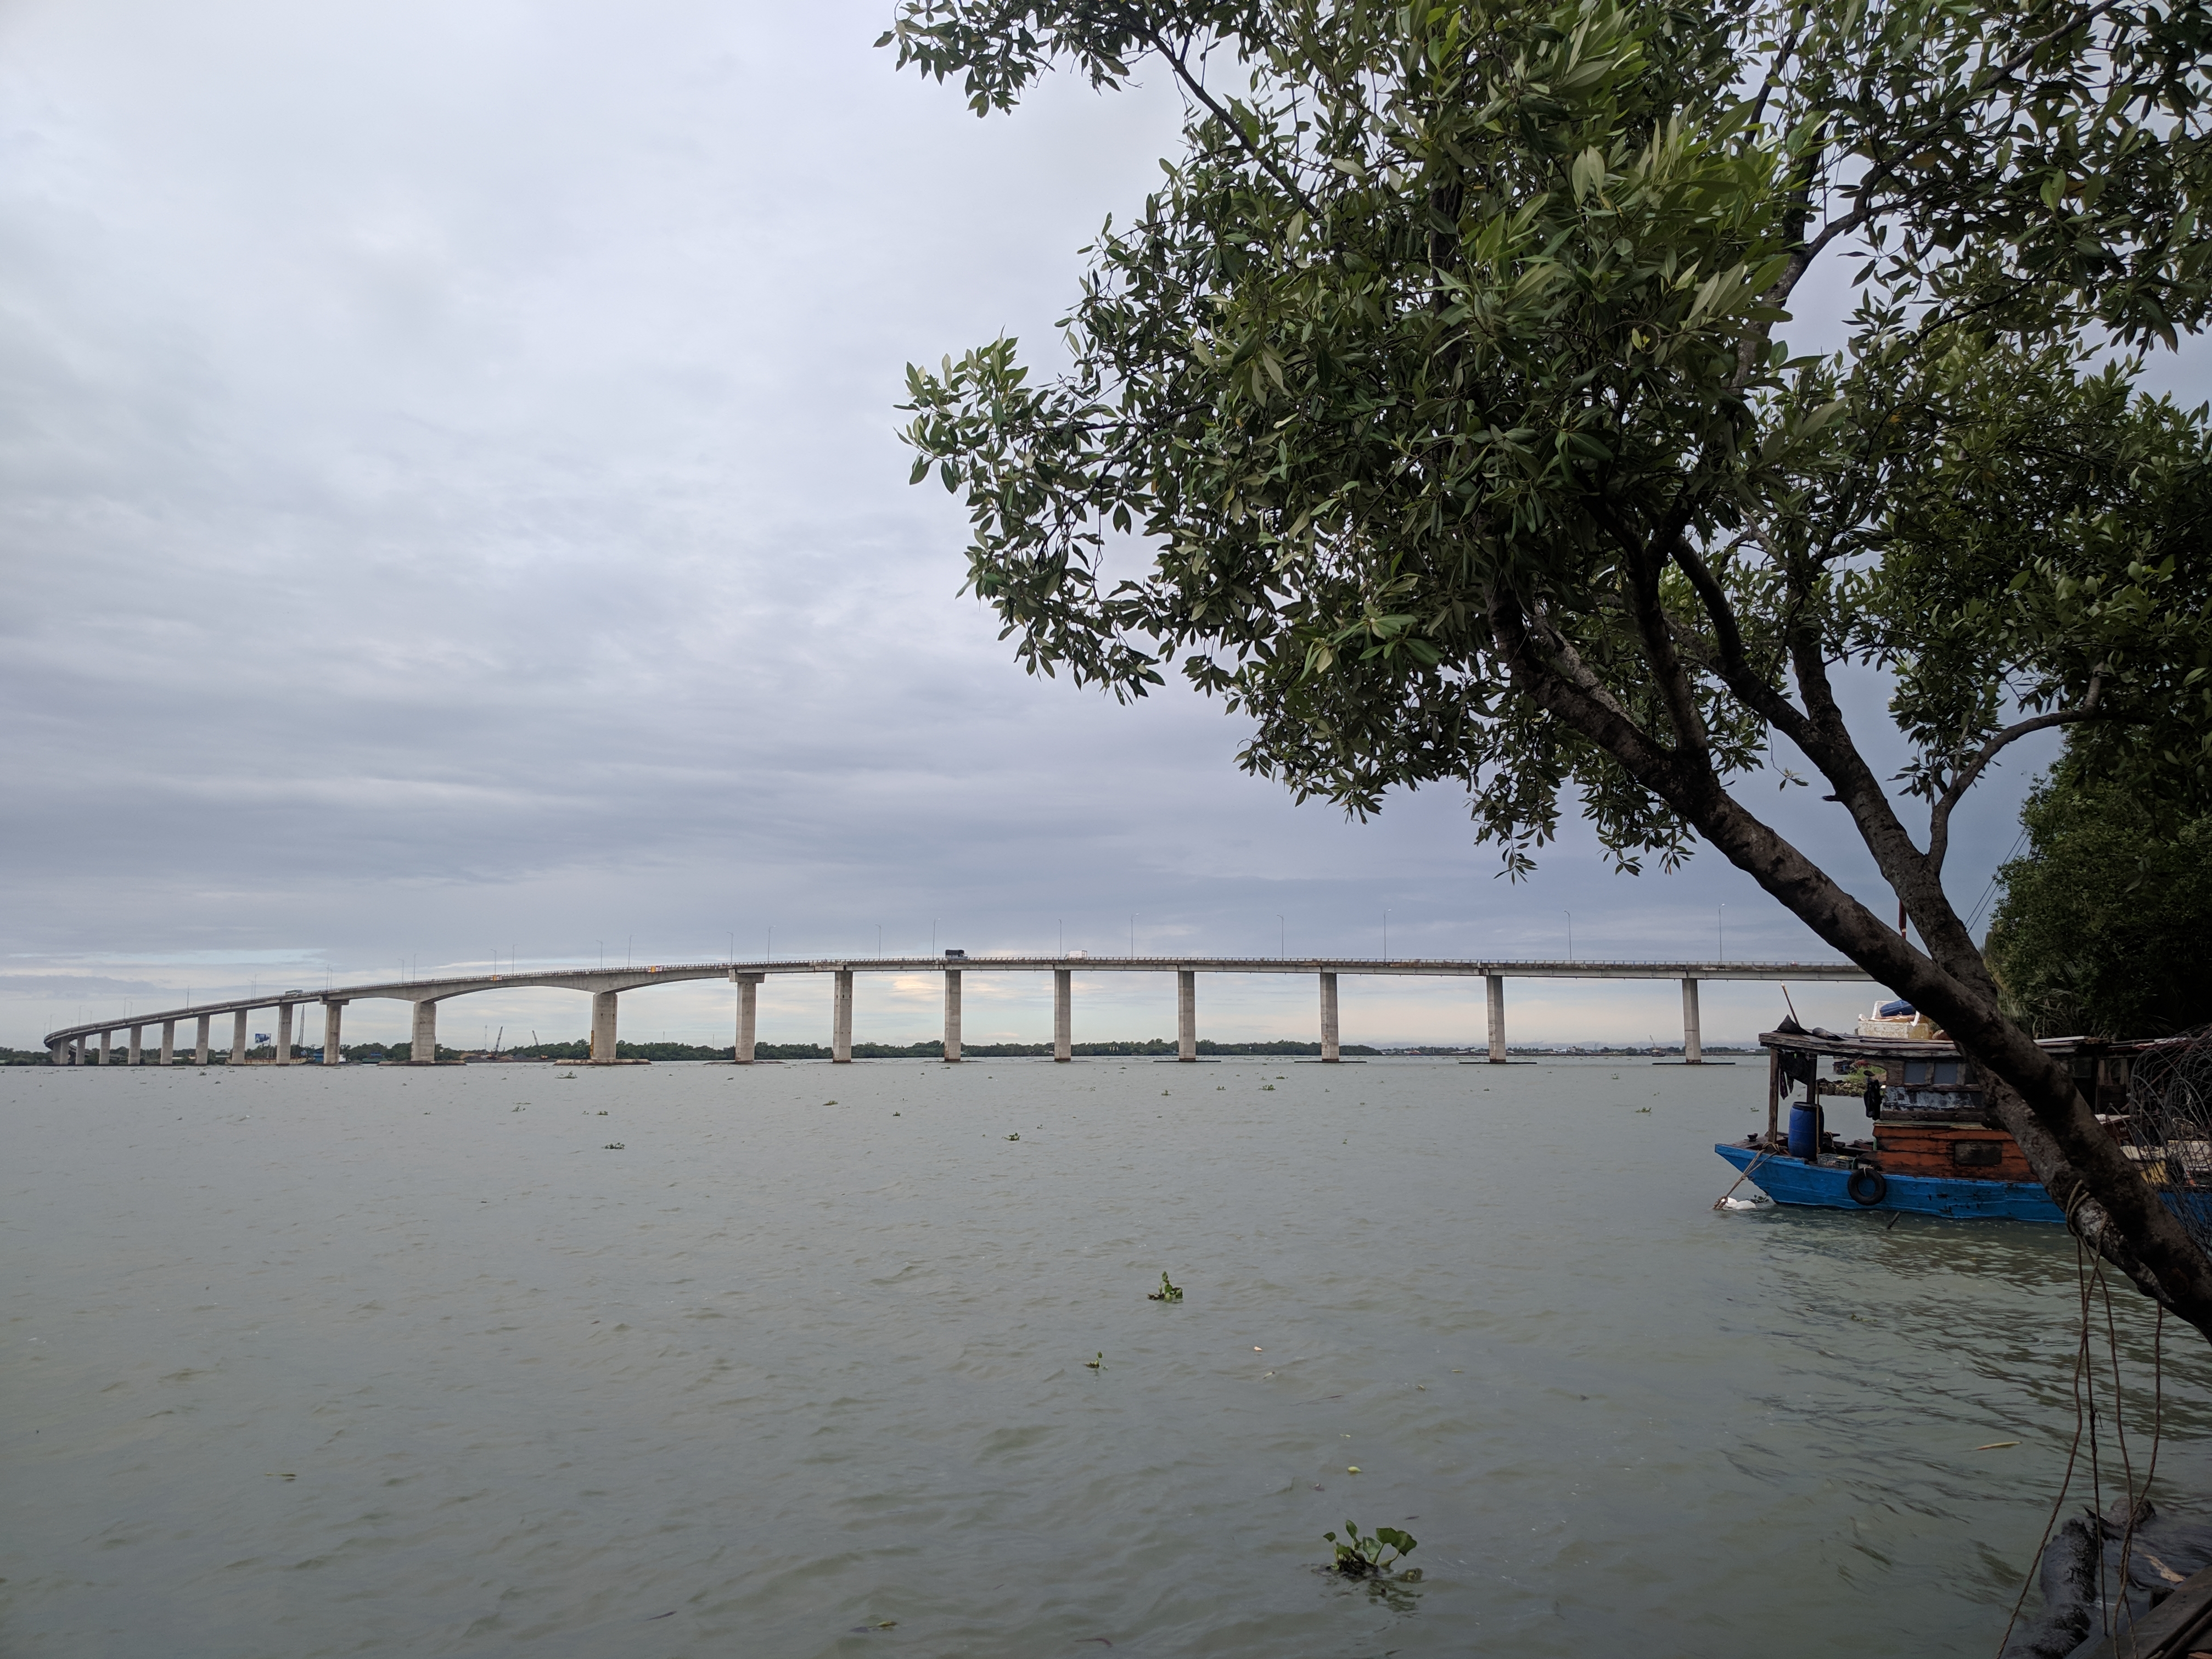
flower, bridge, river, water, water resources, waterway, tree, sky, bank, sea, reservoir, lake, coast, nonbuilding structure, cloud, coastal and oceanic landforms, channel, vacation, brug, ocean, suspension bridge